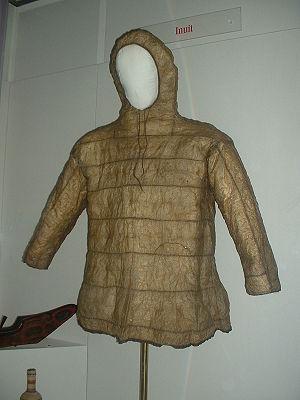
L'anorak est un vêtement d'origine inuit utilisé par temps froid ou pluvieux. C'est le mot « anoré », emprunté à la langue inuit, dans laquelle il signifie « vent ».